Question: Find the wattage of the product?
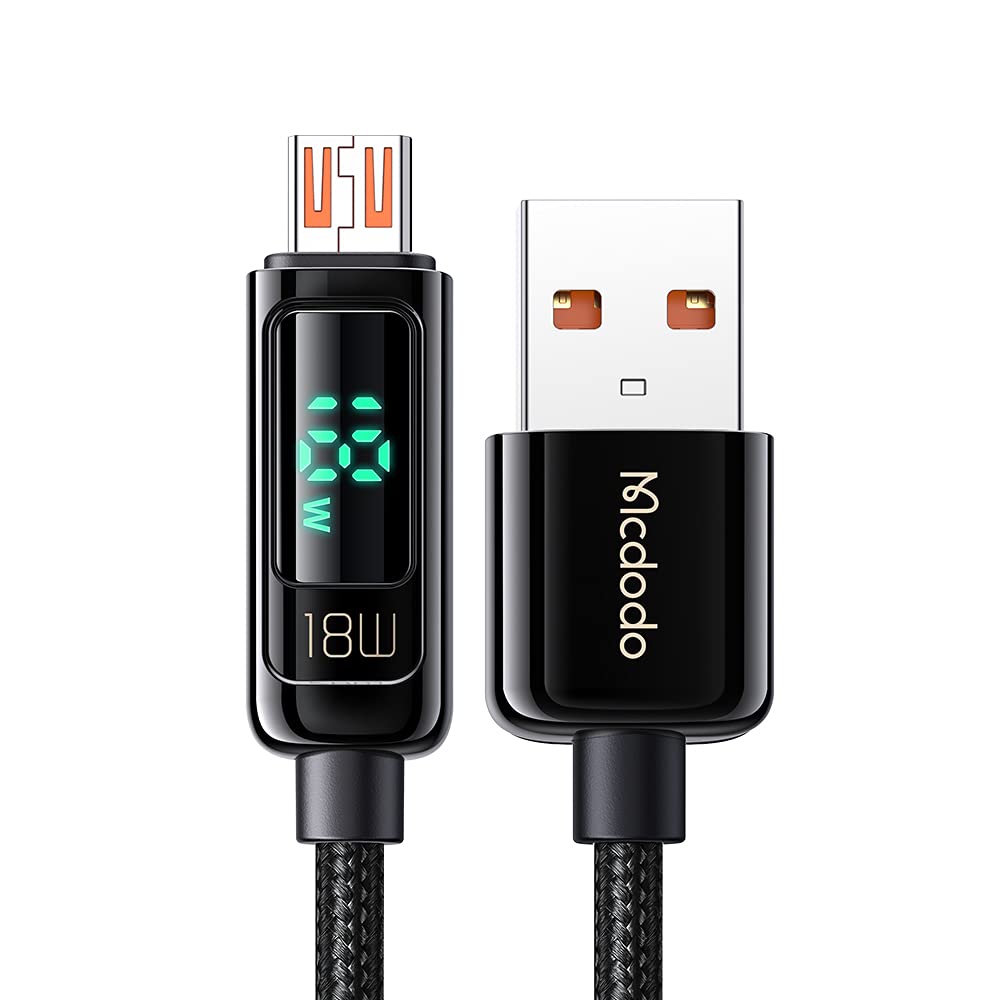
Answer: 18.0 watt